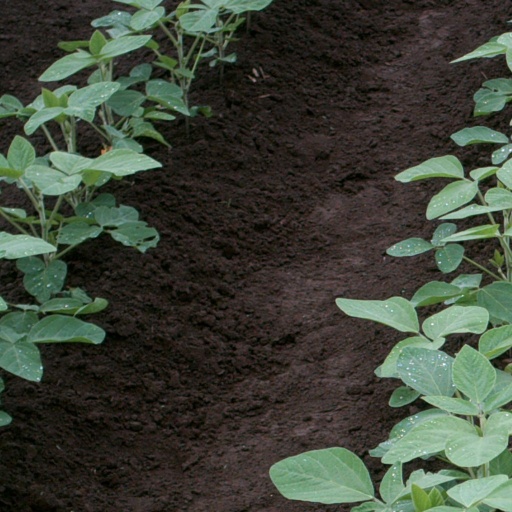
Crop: soybean